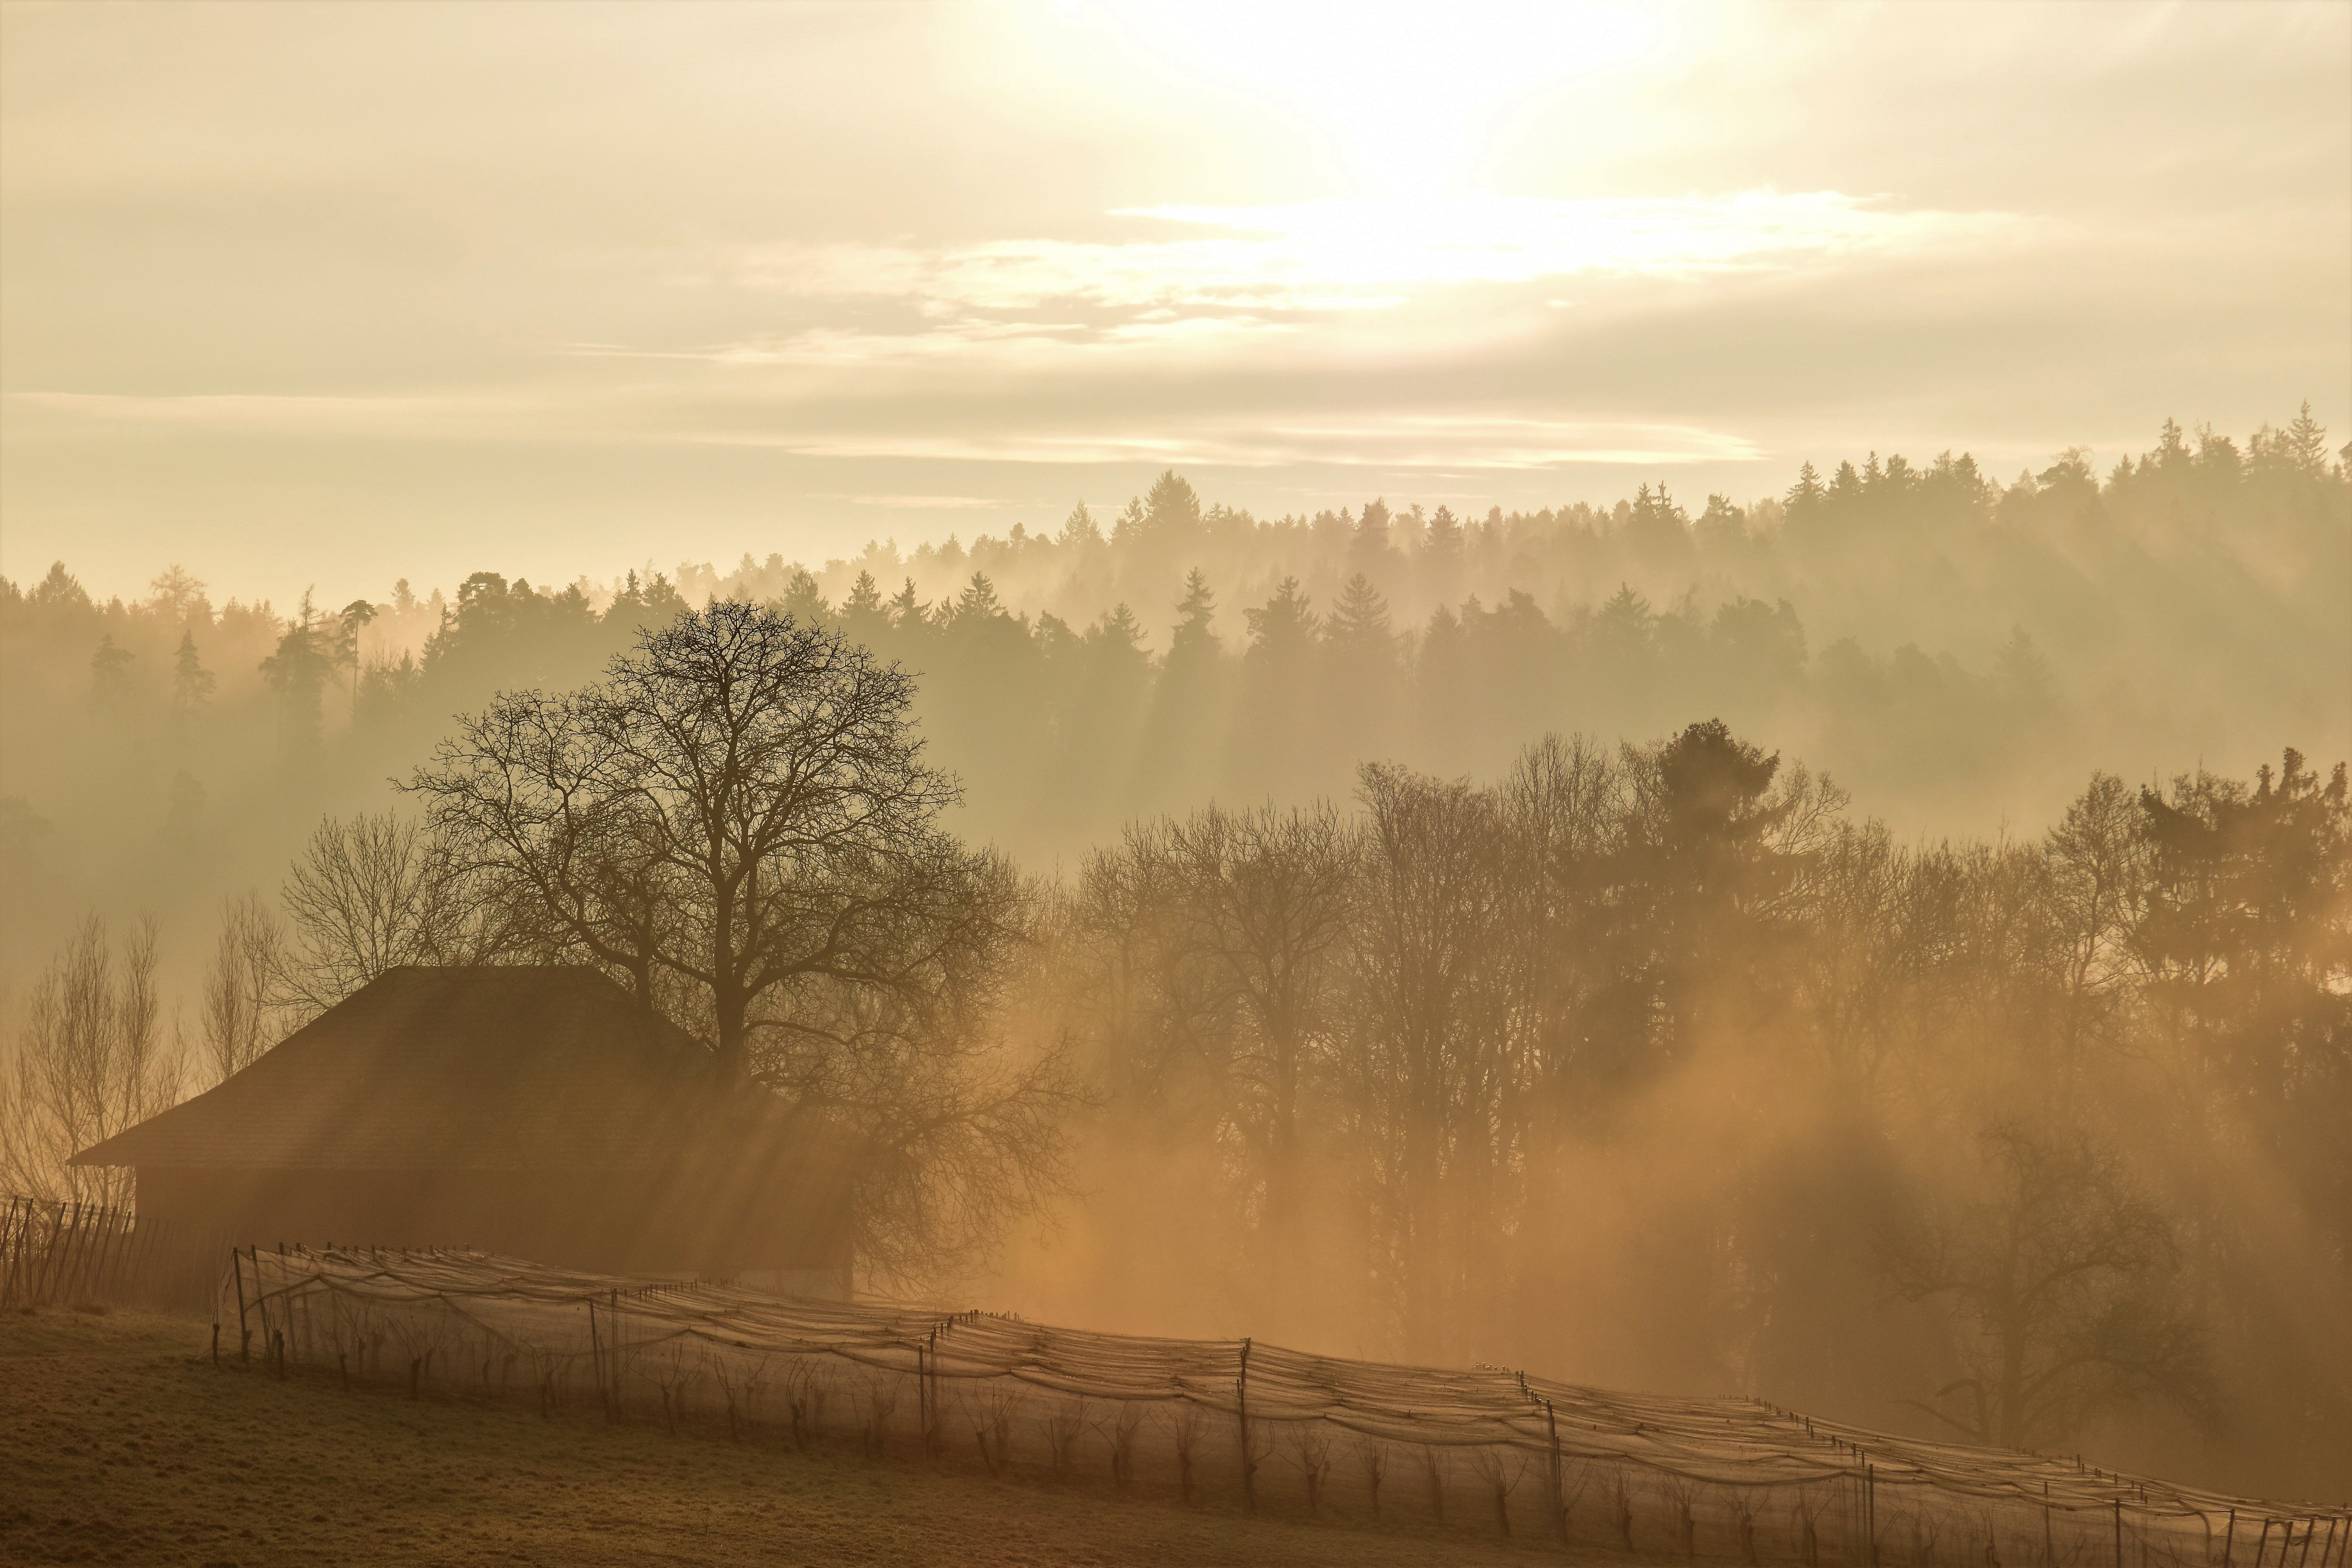
landscape, tree, nature, forest, horizon, cloud, sky, sun, fog, sunrise, sunset, mist, field, prairie, sunlight, morning, hill, frost, dawn, atmosphere, dusk, evening, autumn, weather, haze, savanna, plain, autumn mood, skies, clouds, habitat, mood, sunbeam, morgenstimmung, screenshot, back light, morgenrot, rural area, natural environment, atmospheric phenomenon, computer wallpaper